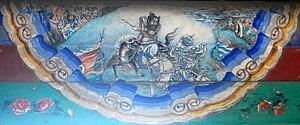
La bataille du col de Tong, ou bataille de Weinan, se déroule de mars à septembre 211, durant la fin de la dynastie Han. Elle oppose le Seigneur de guerre Cao Cao et une coalition de seigneurs de guerre locaux du Guanxi, une région qui se situe à l’ouest du col de Hangu. La bataille est provoquée par l’expansion vers l’ouest de Cao Cao, qui déclenche des soulèvements dans cette zone. Cao remporte une victoire décisive sur la coalition du Guanxi et annexe le Guanzhong.